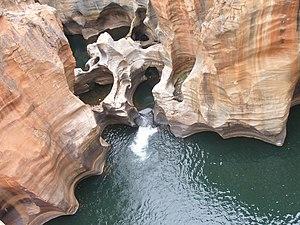
La confluence Trevor-Blyde à Luck Potholes Bourke, dans la partie supérieure Blyde River Canyon, Afrique du Sud
La Route du Panorama est une spectaculaire route touristique en Afrique du Sud reliant plusieurs points d'intérêt culturels et naturels. L'itinéraire, imprégné de l'histoire de l'Afrique du Sud, se trouve dans la province de Mpumalanga, centrée autour du Blyde River Canyon, le troisième plus grand canyon du monde.